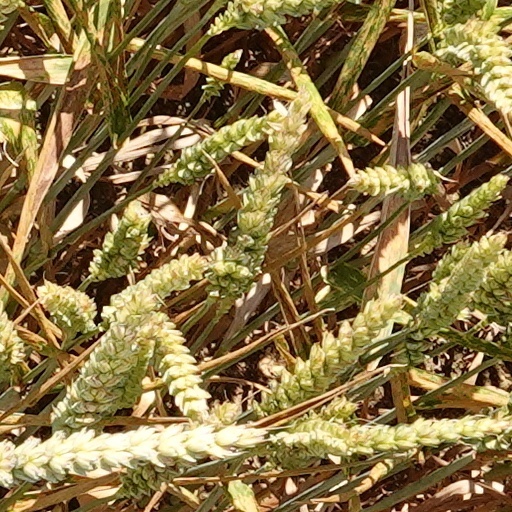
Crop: wheat